Fuentes del Narcea, Degaña e Ibias Natural Park

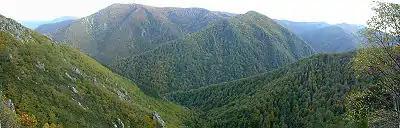
The park includes extensive woodland.

Both SPAs have also been designated as Special Areas of Conservation. The park provides a habitat for the Cantabrian brown bear.